Cyperus esculentus

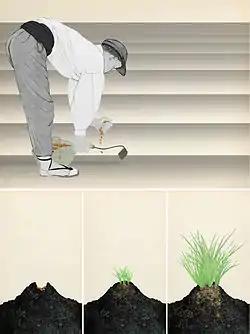
Cultivation and growing of the "xufa" in the Valencian Community, file by the Valencian Museum of Ethnology

"Cyperus esculentus" cultivation requires a mild climate. Low temperature, shade, and light intensity can inhibit flowering. Tuber initiation is inhibited by high levels of nitrogen, long photoperiods, and high levels of gibberellic acid. Flower initiation occurs under photoperiods of 12 to 14 hours per day.